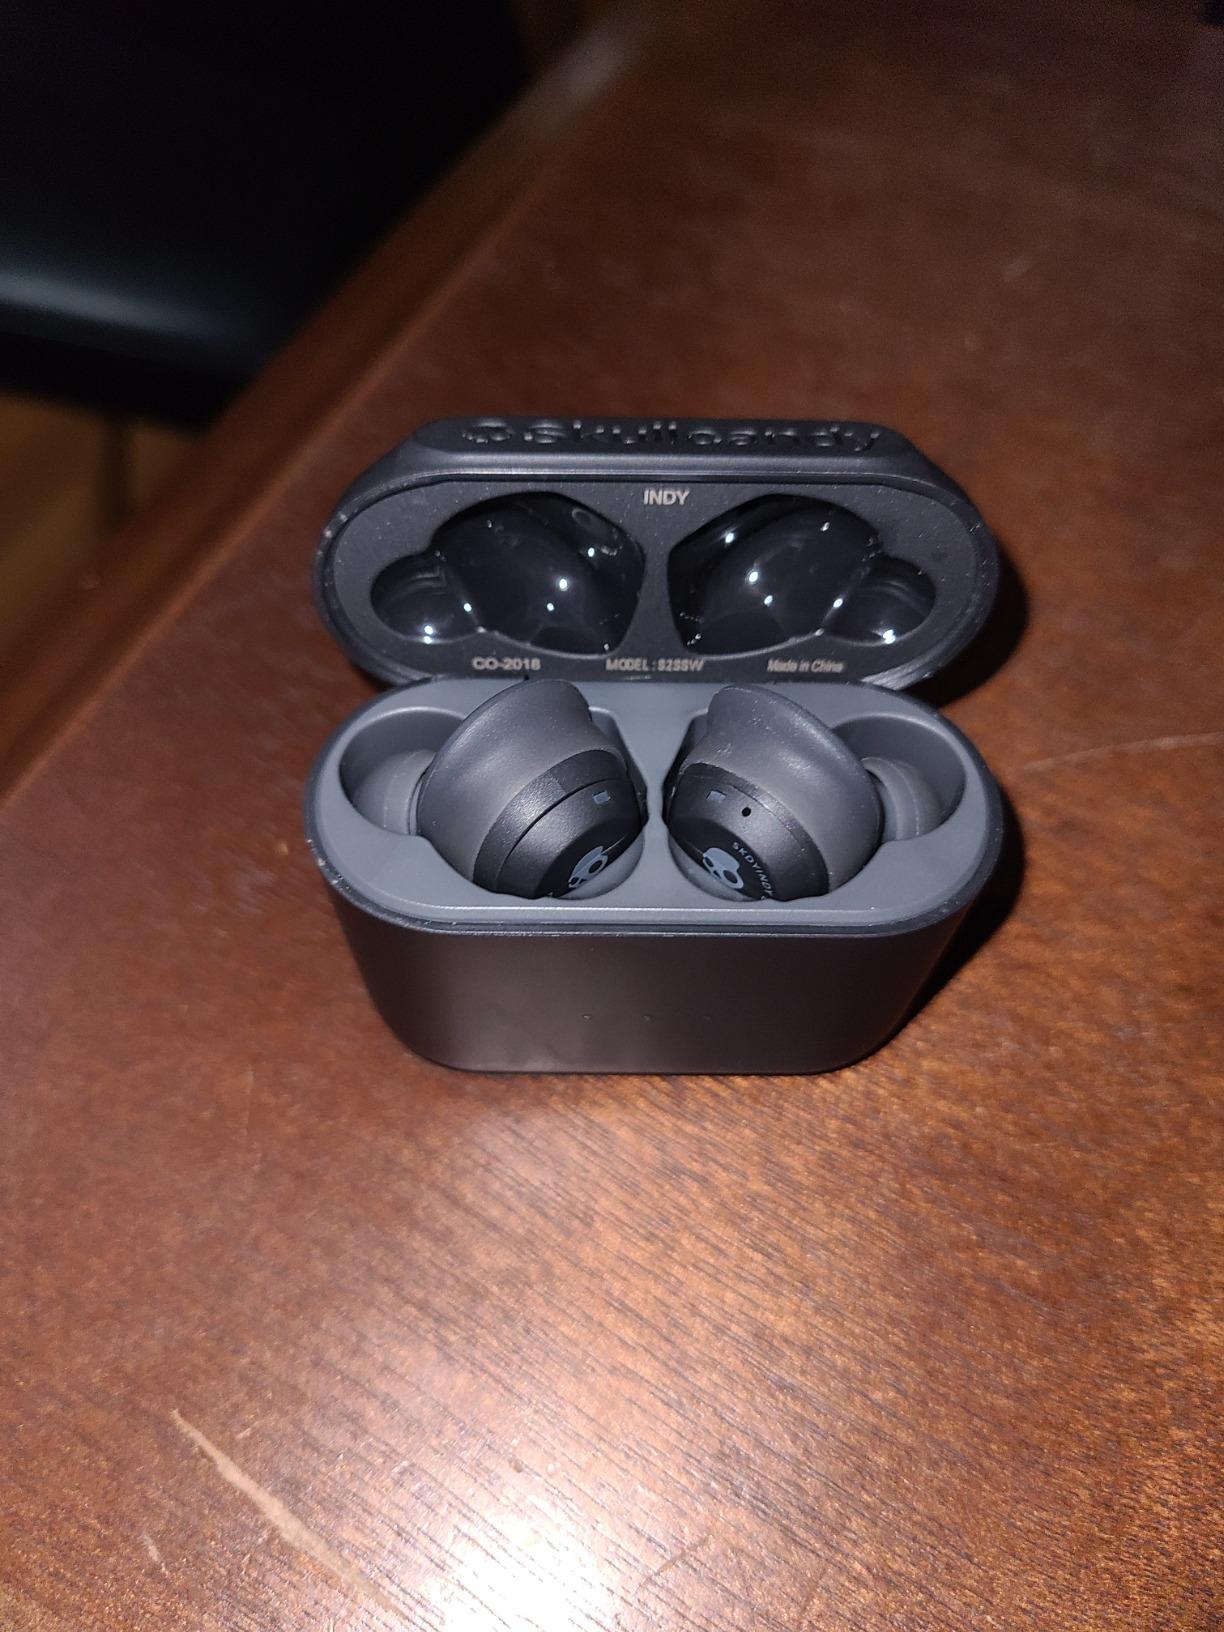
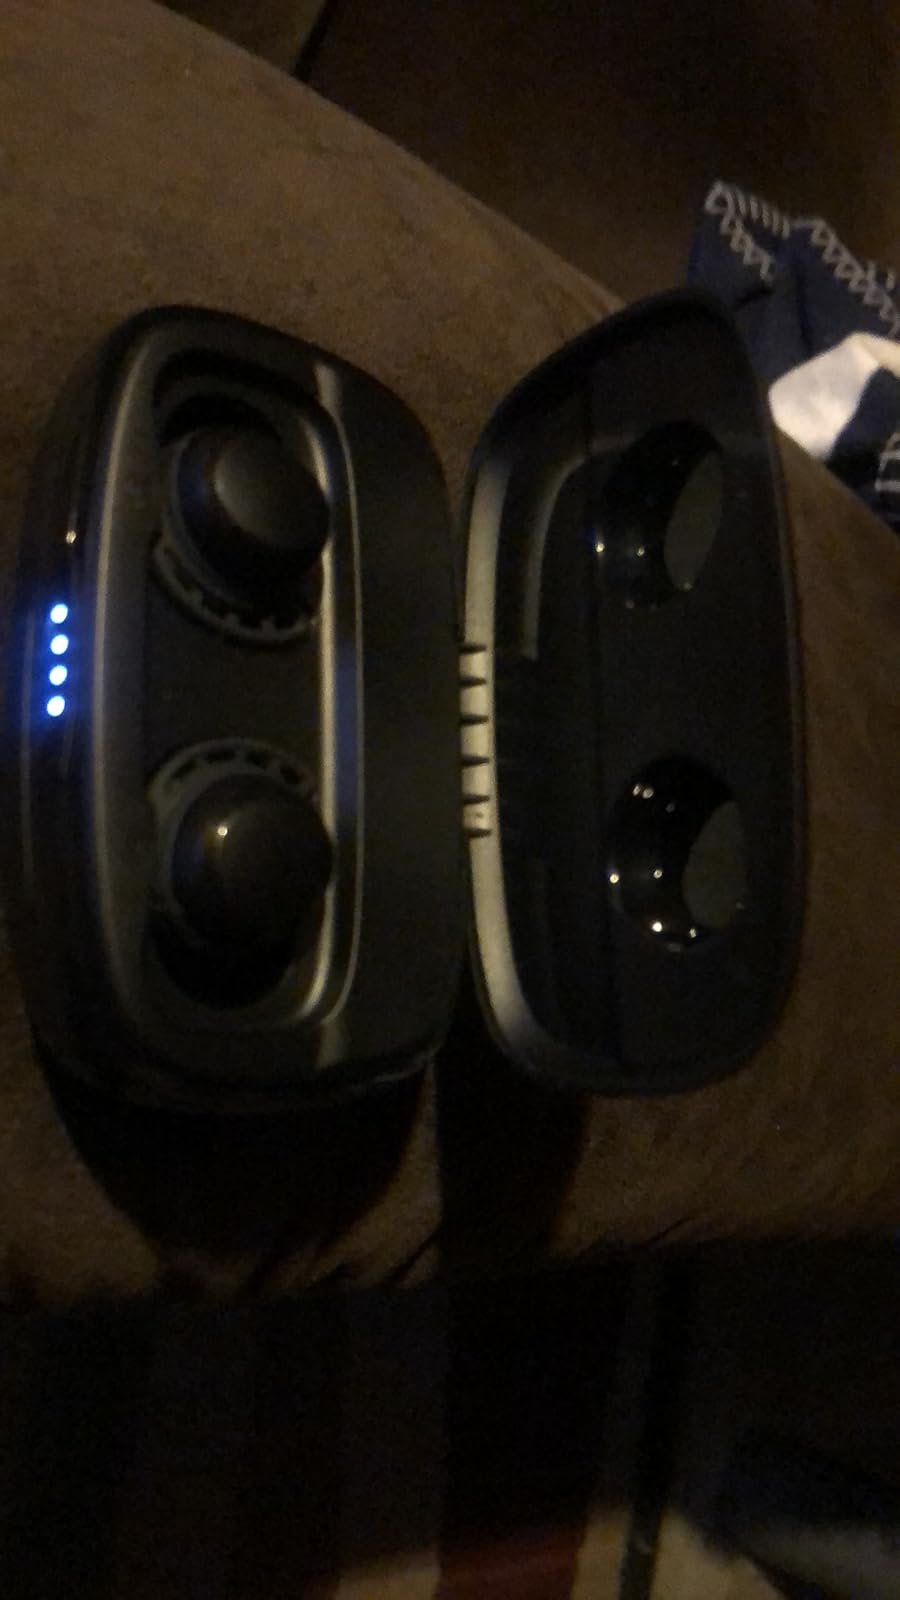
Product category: earbuds
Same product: no